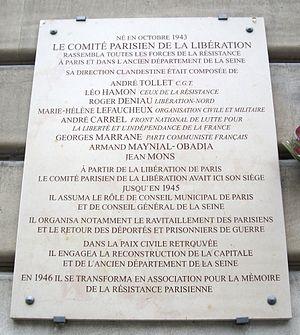
Plaque apposée sur la façade de la Bourse du travail, au n° 3 de la rue du Château-d'Eau, Paris 10e, en mémoire du Comité parisien de la Libération, avec une description de sa composition et de ses activités de 1943 à 1946.
André Tollet, né à Paris 14ᵉ le 1ᵉʳ juillet 1913 et mort le 24 décembre 2001 à Paris 15ᵉ, est un dirigeant syndicaliste français. Résistant, il fut en 1944 président du Comité parisien de la Libération. Signataire des accords du Perreux en 1943, il fut membre du Bureau confédéral de la CGT de 1945 à 1951. Nommé par le Front national, au titre de ses fonctions au CPL, il siégea à l'Assemblée consultative provisoire en 1944-1945.